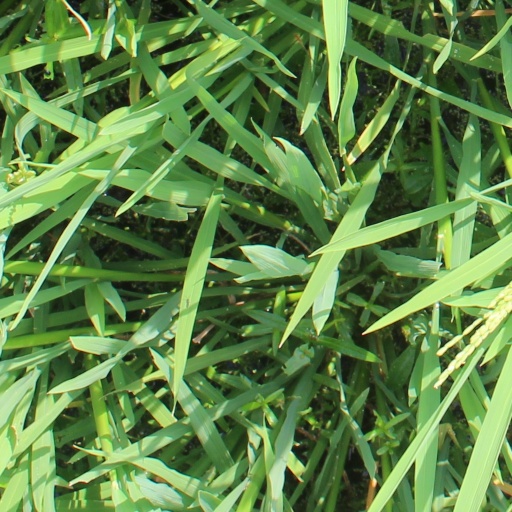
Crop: rice